Eva Irgl

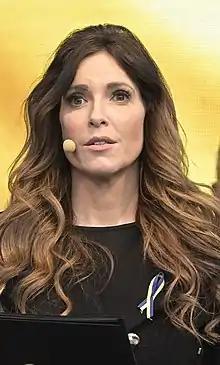

Eva Irgl (born 9 December 1976) is a Slovenian politician and former TV host, currently serving as member of the Slovenian National Assembly.